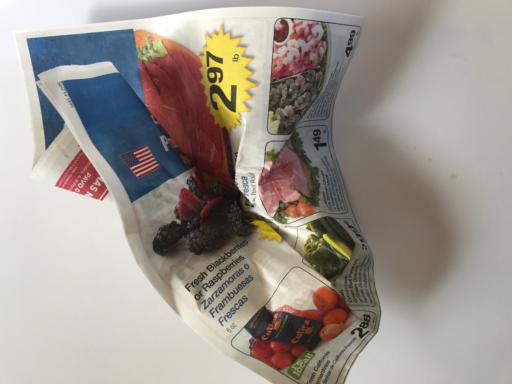
Waste category: paper